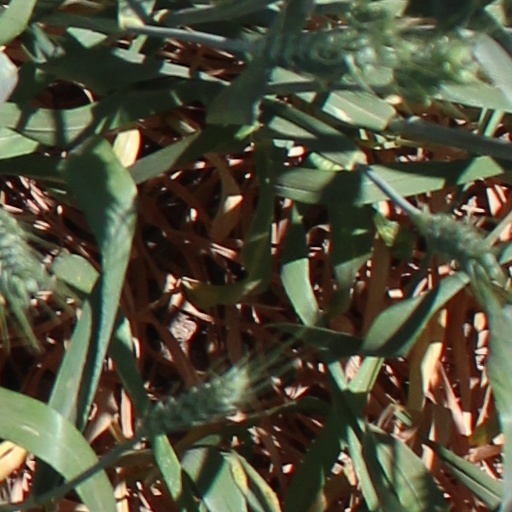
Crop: wheat